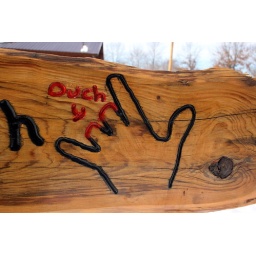
Horses Bite. Sign by the horse barn at The Shack. Jugville, Michigan